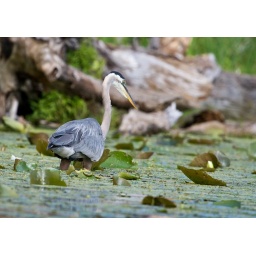
A Great Blue Heron stalking fish in the shallows of a lake in Minnesota.